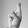
ASL letter: R